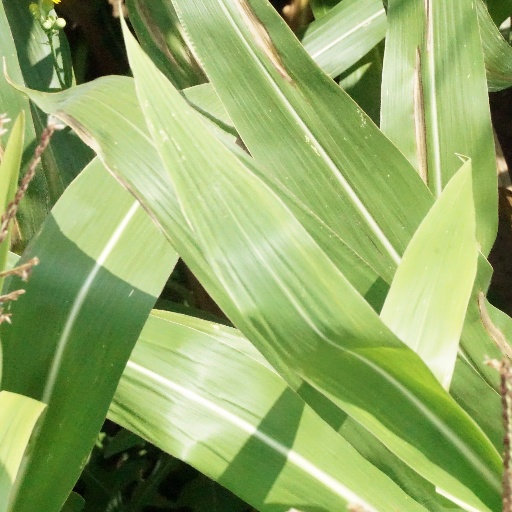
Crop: maize; corn